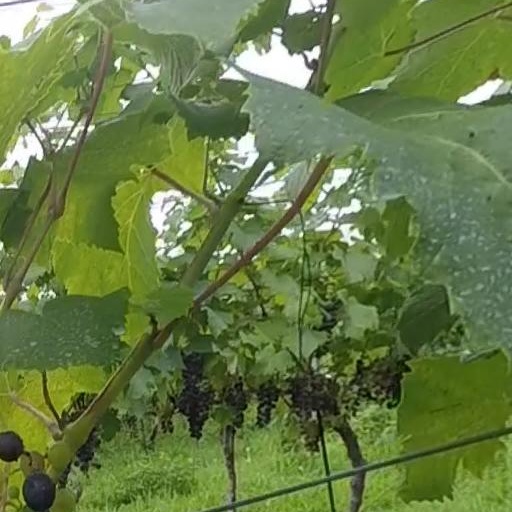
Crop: grape